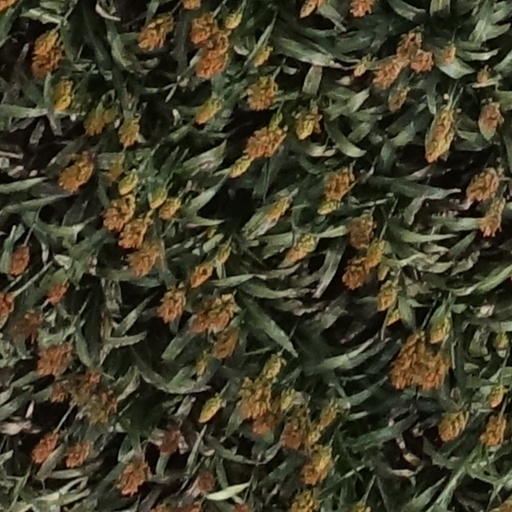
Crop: sorghum